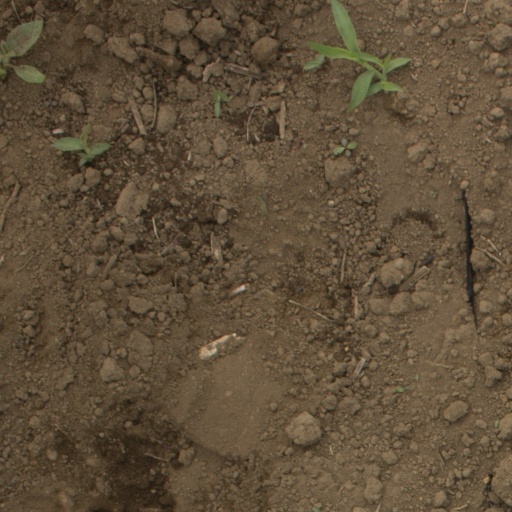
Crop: Jerusalem artichoke